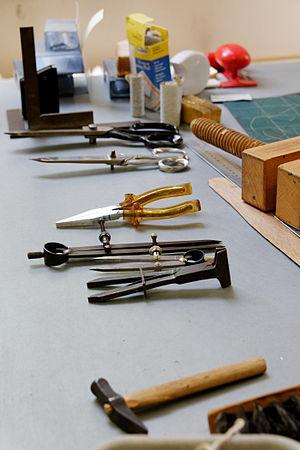
Outils du relieur. Atelier de reliure de la Bibliothèque Sainte-Geneviève, Paris.
L'artisan relieur est un professionnel du livre qui crée des reliures de manière artisanale en appliquant les techniques traditionnelles ou plus modernes.